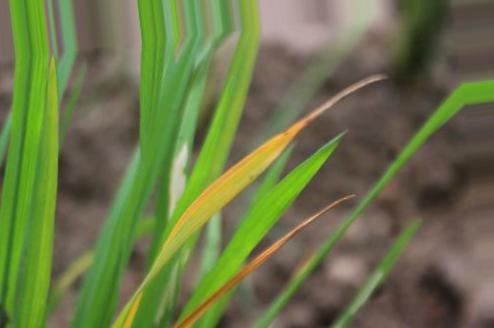
Nhãn: Tungro virus